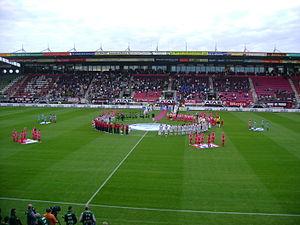
Le championnat des Pays-Bas de football féminin est une compétition de football féminin créée en 1973 réunissant les clubs néerlandais.